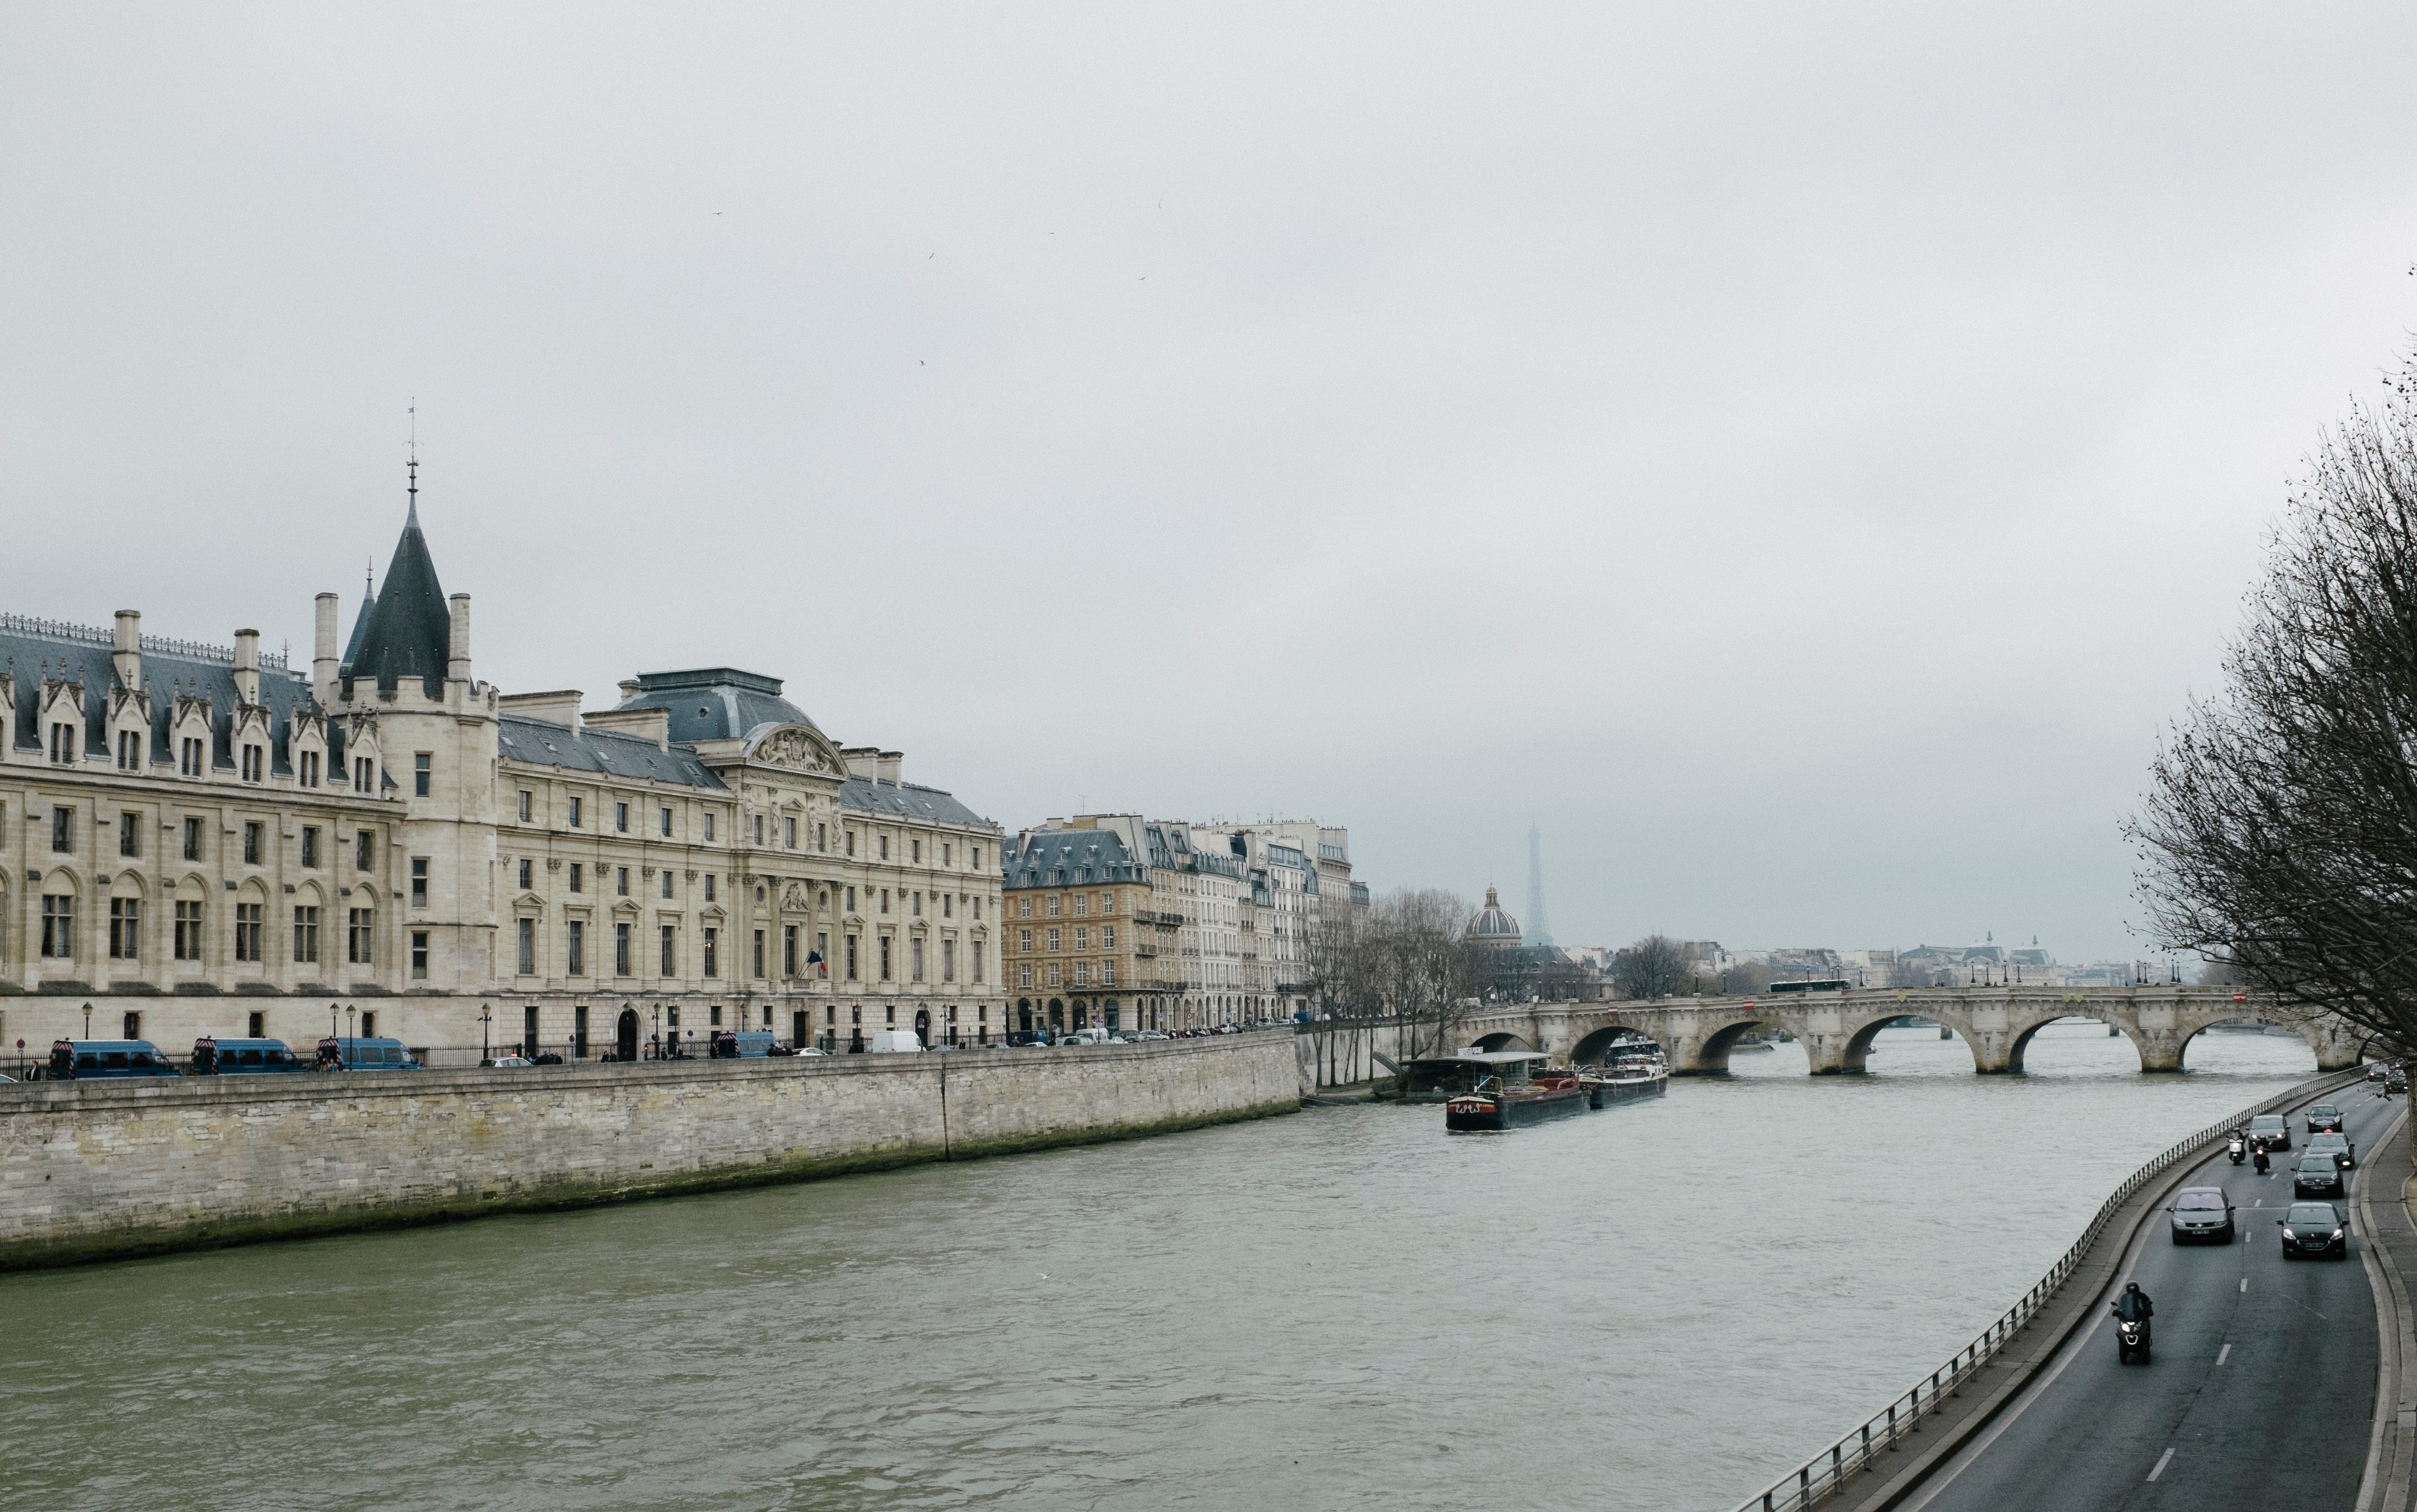
sea, snow, winter, boat, bridge, river, canal, cityscape, vehicle, waterway, body of water, channel, landform